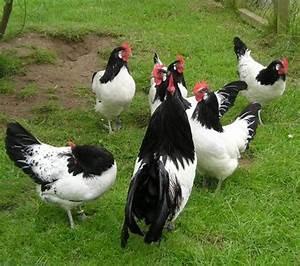
chicken